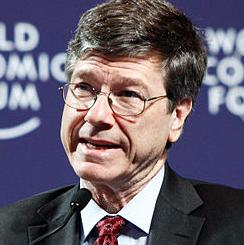
Age: 56